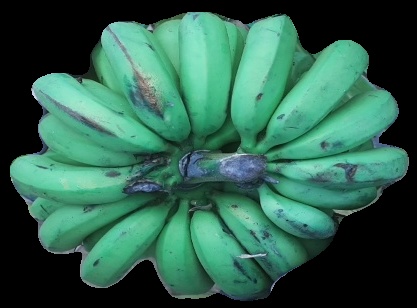
Variety: pachbale
Grade: grade2